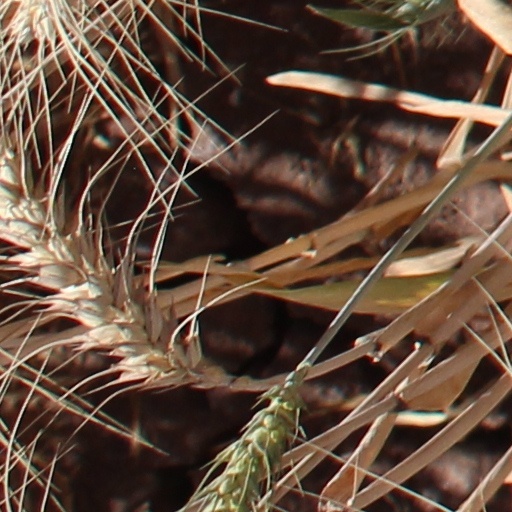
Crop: wheat